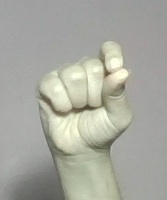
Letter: fa